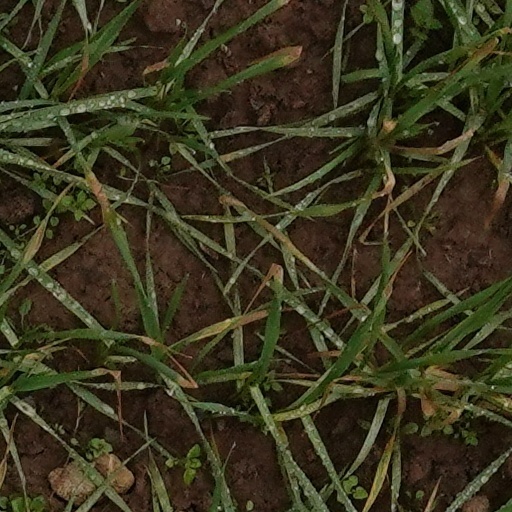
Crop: wheat